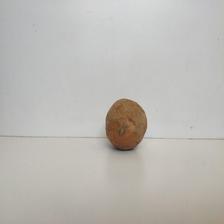
Size: Spoiled